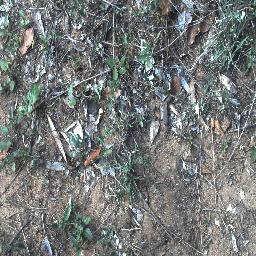
Label: negative